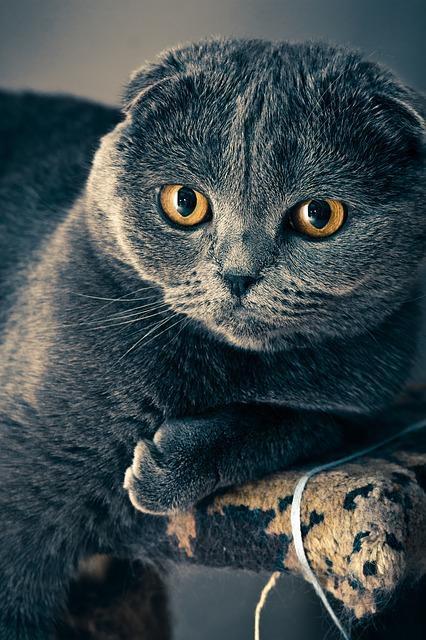
cat